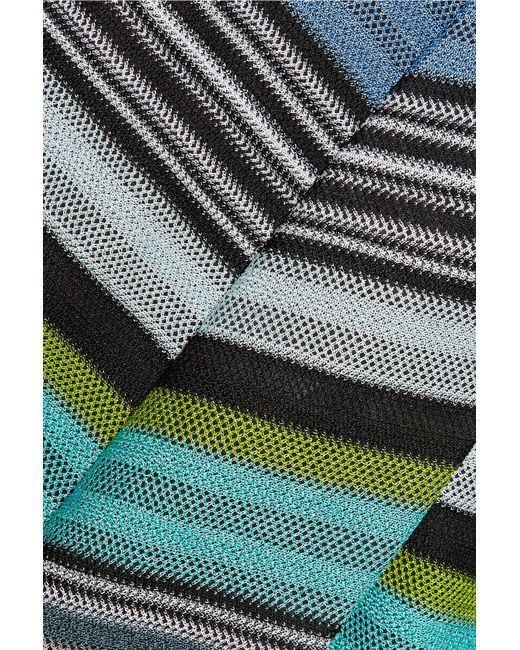
Warme Kleidung in verschiedenen Farben für Frauen im Winter